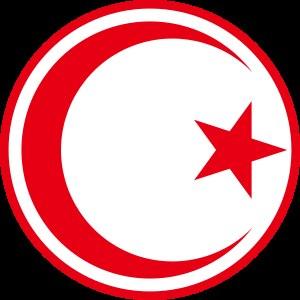
Le drapeau de la Tunisie, emblème national tunisien, est majoritairement rouge et comporte, en son milieu, un disque blanc où figure un croissant rouge qui entoure une étoile à cinq branches, formant tous deux le symbole islamique. Le 20 octobre 1827, Hussein II Bey décide de sa création qui est effective en 1831. Il reste officiel durant le protectorat français et la Constitution du 1ᵉʳ juin 1959 lui confirme la fonction de drapeau national de la République tunisienne. Mais il faut attendre le 30 juin 1999 pour que ses proportions et ses motifs soient clairement précisés au niveau de la loi.